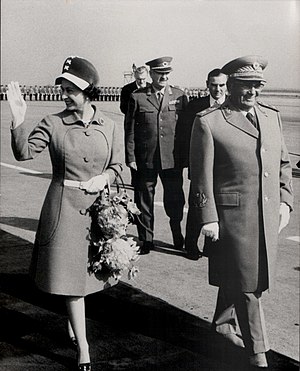
Josip Broz Tito / Præsident / Reformer
Tito med den britiske dronning Elizabeth 2. i 1972.
"Josip Broz Tito var en jugoslavisk revolutionær og statsmand, der besad flere politiske embeder fra 1943 og til sin død i 1980. Under 2. verdenskrig var han leder af de jugoslaviske partisaner, der ofte betragtes som den mest effektive modstandsbevægelse i det tysk-besatte Europa. Til trods for at hans præsidentperiode er blevet kritiseret som autoritær, og at der er blevet rejst mistanke om undertrykkelse af politiske modstandere, blev Tito af de fleste betragtet som en godgørende diktator"" på grund af hans økonomiske og diplomatiske politik. Han var en populær offentlig figur både inden og uden for Jugoslaviens grænser. Tito, der blev set som et forenende symbol, vedligeholdt gennem sin indenrigspolitik en fredelig sameksistens mellem nationerne i det jugoslaviske forbund. Han blev yderligere kendt som en central skikkelse indenfor De alliancefrie landes bevægelse sammen med Indiens Jawaharlal Nehru, Egyptens Gamal Abdel Nasser og Indonesiens Sukarno.